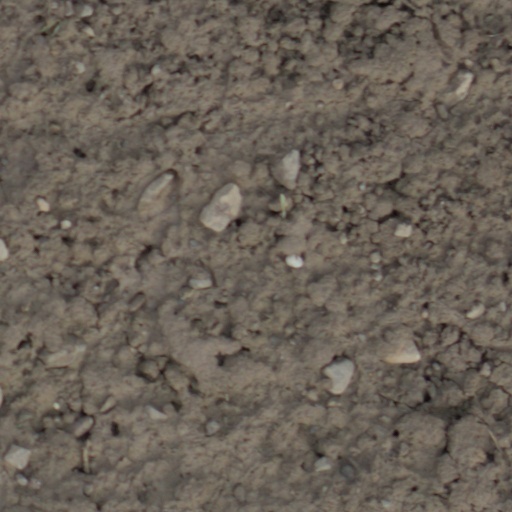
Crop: wheat